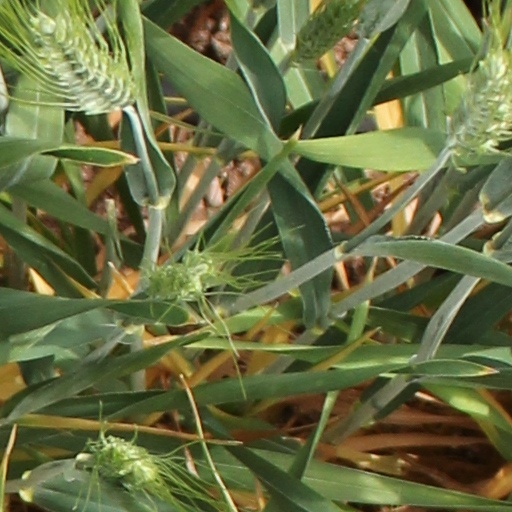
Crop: wheat